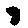
Label: 8